Community College of Baltimore County

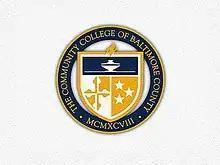

The Community College of Baltimore County (CCBC) is a public community college in Baltimore County, Maryland, with three main campuses and three extension centers.